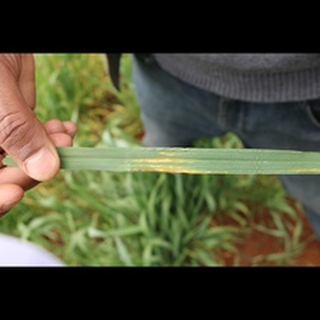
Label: wheat_black_rust